Roman Catholic Diocese of Spokane

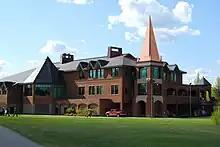
Gonzaga University, Spokane, Washington (2008)

In 2015, Pope Francis named Auxiliary Bishop Thomas Daly from the Diocese of San Jose as the next bishop of Spokane. In a February 19, 2020, statement, Daly wrote that he was concerned by the Gonzaga University School of Law's establishment of an LGBTQ+ Rights Clinic without first consulting him. In his statement, Daly speculated that the clinic might bring the law school "into conflict with the religious freedom of Christian individuals and organizations." He also expressed fear that it "will be actively promoting, in the legal arena and on campus, values that are contrary to the Catholic faith and Natural Law."